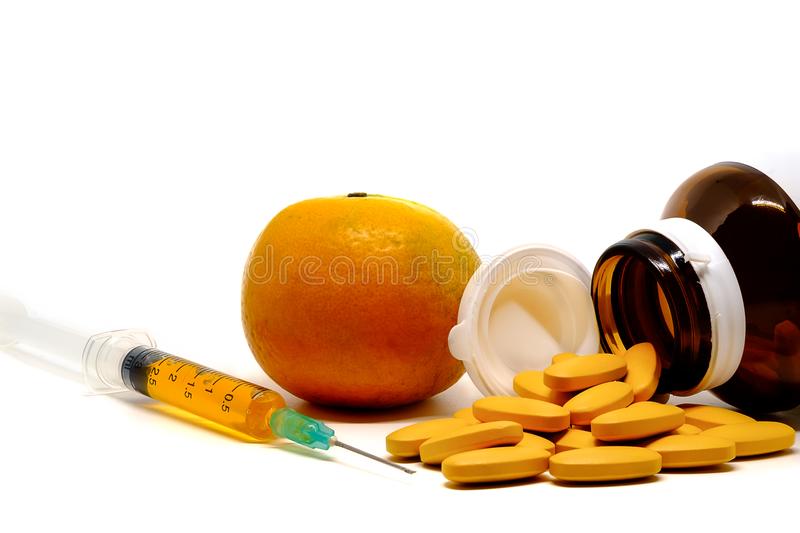
Label: plastic